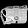
Label: Bag